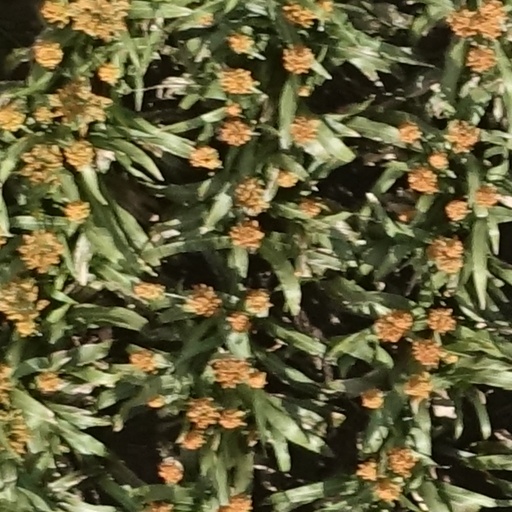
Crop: sorghum